Denisovan

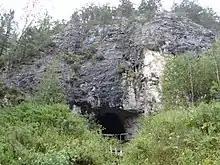
The Denisova Cave, where the first reported Denisovans were found

The Denisovans or Denisova hominins are an extinct species or subspecies of archaic human that ranged across Asia during the Lower and Middle Paleolithic, and lived, based on current evidence, from 285 thousand to 25 thousand years ago. Most of what is known about Denisovans comes from DNA evidence. While many recent fossils have been found and tentatively identified as Denisovan, the first Denisovans discovered were known from few physical remains. Consequently, no formal species name has been established. However, an analysis of the mitochondrial DNA and endogenous proteins from the holotype of "Homo longi" showed with great certainty that this species represents a Denisovan.